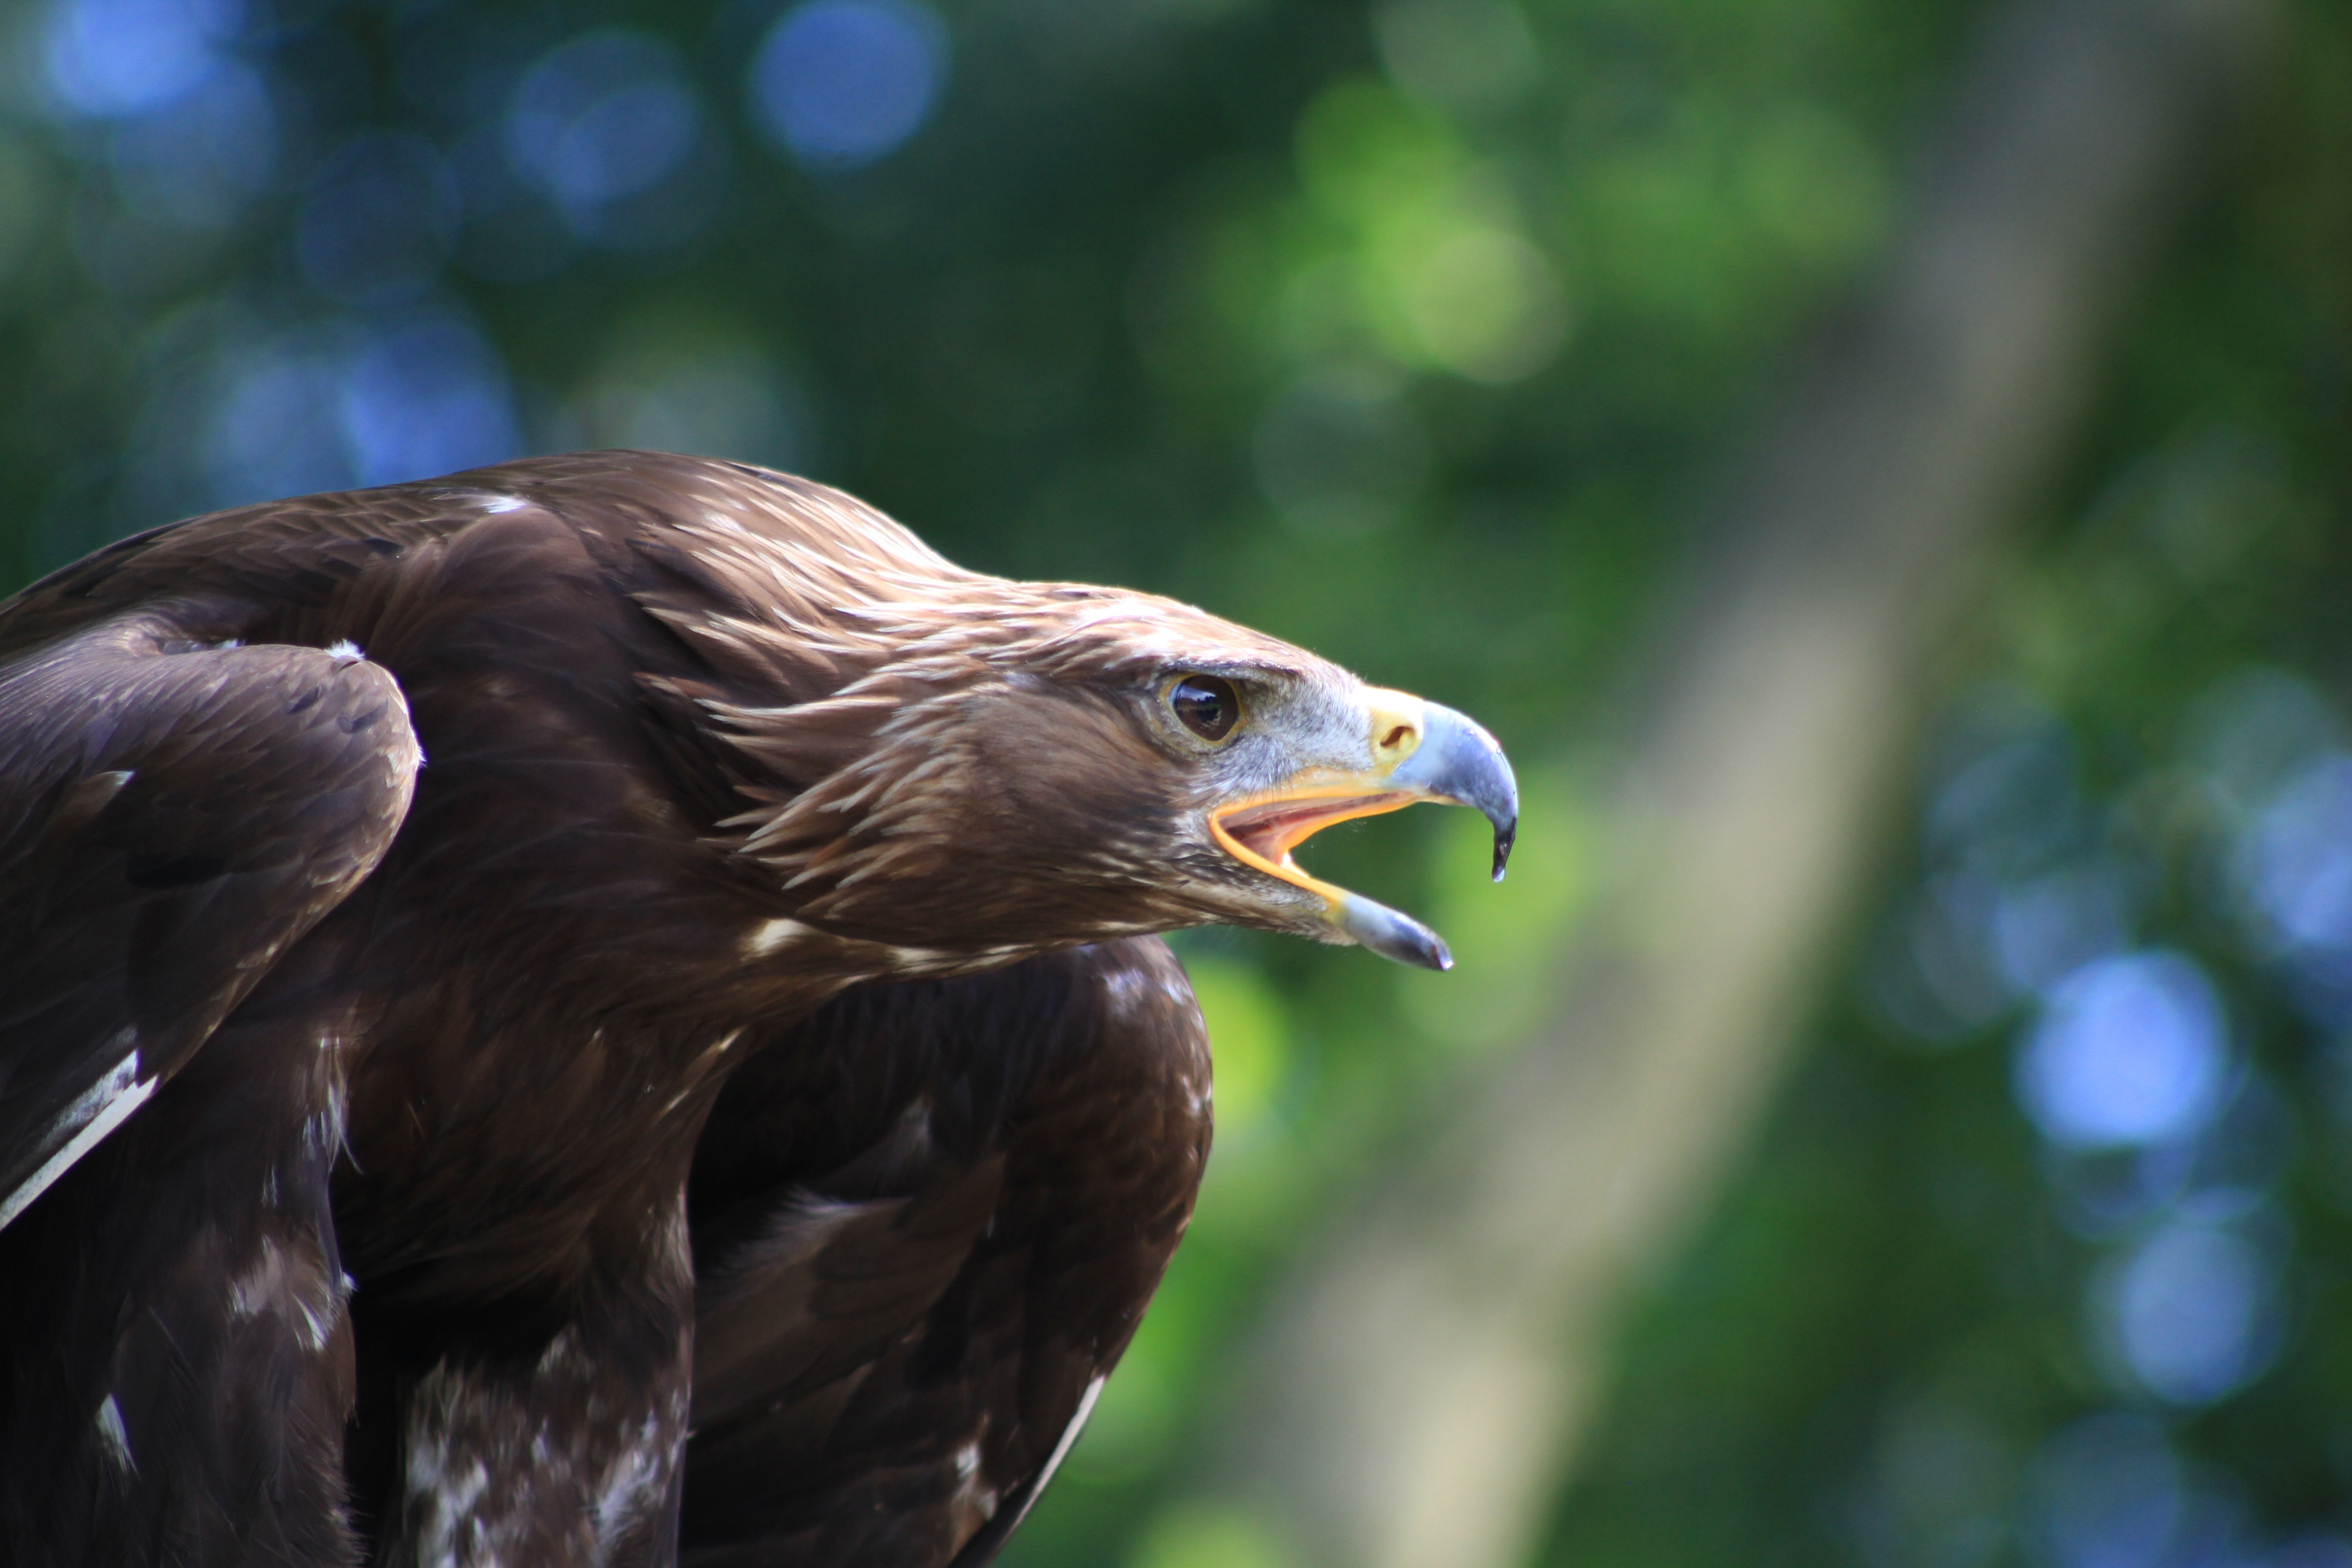
nature, branch, bird, wing, air, wildlife, beak, eagle, hawk, feather, fauna, raptor, swing, plumage, bird of prey, close up, vertebrate, bill, vulture, access, animal world, wildlife photography, prey, adler, white tailed eagle, griffin, birds of prey show, perching bird, accipitriformes